List of Copenhagen Metro stations

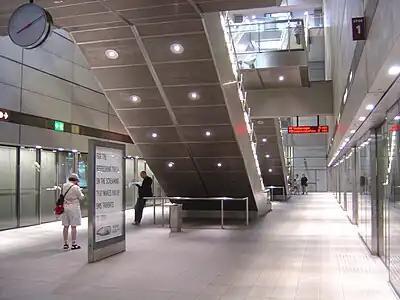
Platform level at Forum Station

There are 44 stations in the Copenhagen Metro, a driverless rapid transit system serving Copenhagen, Frederiksberg and Tårnby in Denmark. Of the original 22 metro stations, nine are underground, twelve are elevated, and one is at street level. Christianshavn Station offers transfer between the system's two original lines (M1 and M2), which share track between Vanløse and Christianshavn stations. From Christianshavn, M1 branches south traveling to Vestamager Station, while M2 heads southeast to Lufthavnen Station, which serves Copenhagen Airport.